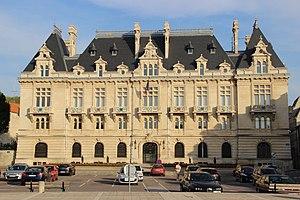
Hôtel de la Préfecture, place Reggio.
Bar-le-Duc est une commune française située dans le département de la Meuse, en région Grand Est. Elle se trouve dans la région historique et culturelle de Lorraine.